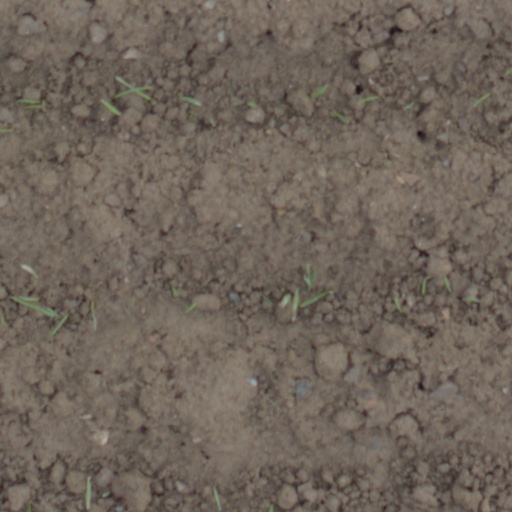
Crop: wheat